Foreign relations of Taiwan

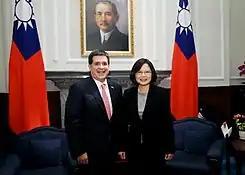
Paraguay President Horacio Cartes and President Tsai Ing-wen in Taiwan

Nauru recognized the Republic of China until 2024, before switching its recognition to the People's Republic of China.